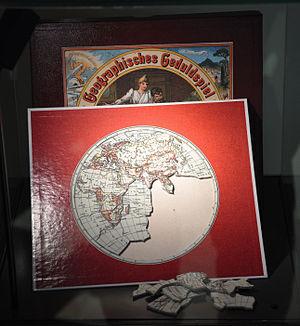
Un puzzle [pœzl], aussi appelé casse-tête au Canada francophone, est un jeu de patience qui consiste à reconstituer un objet à deux ou trois dimensions à l'aide de pièces qui s'emboîtent les unes dans les autres. Les puzzles en deux dimensions sont des reproductions de tableaux, de photos ou de dessins. Les puzzles font partie des jeux de la catégorie casse-tête. Certains puzzles en trois dimensions peuvent représenter par exemple des monuments connus.